Gabriel Debru

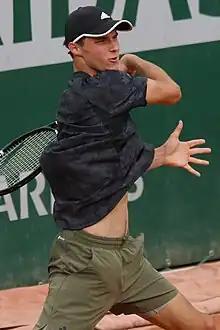
Debru at the 2023 French Open

He has a career-high ATP singles ranking of world No. 233, achieved on 17 March 2025 and a doubles ranking of No. 273, achieved on 4 November 2024.